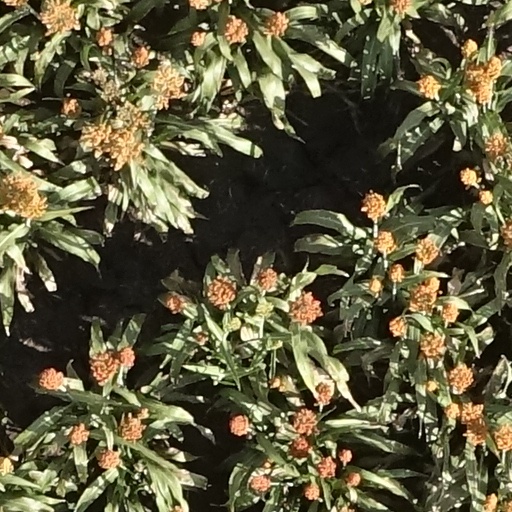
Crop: sorghum